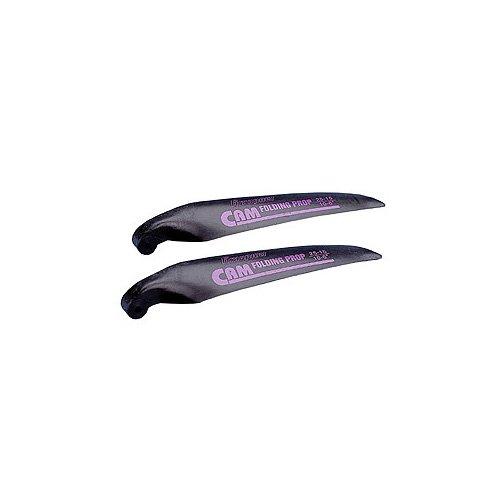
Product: Graupner CAM Folding Propeller Blades, 6x3/15x8cm
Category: Toys & Games | Hobbies | Remote & App Controlled Vehicles & Parts | Remote & App Controlled Vehicle Parts | Power Plant & Driveline Systems | Propellers
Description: Folding CAM Prop blades.
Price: $9.99